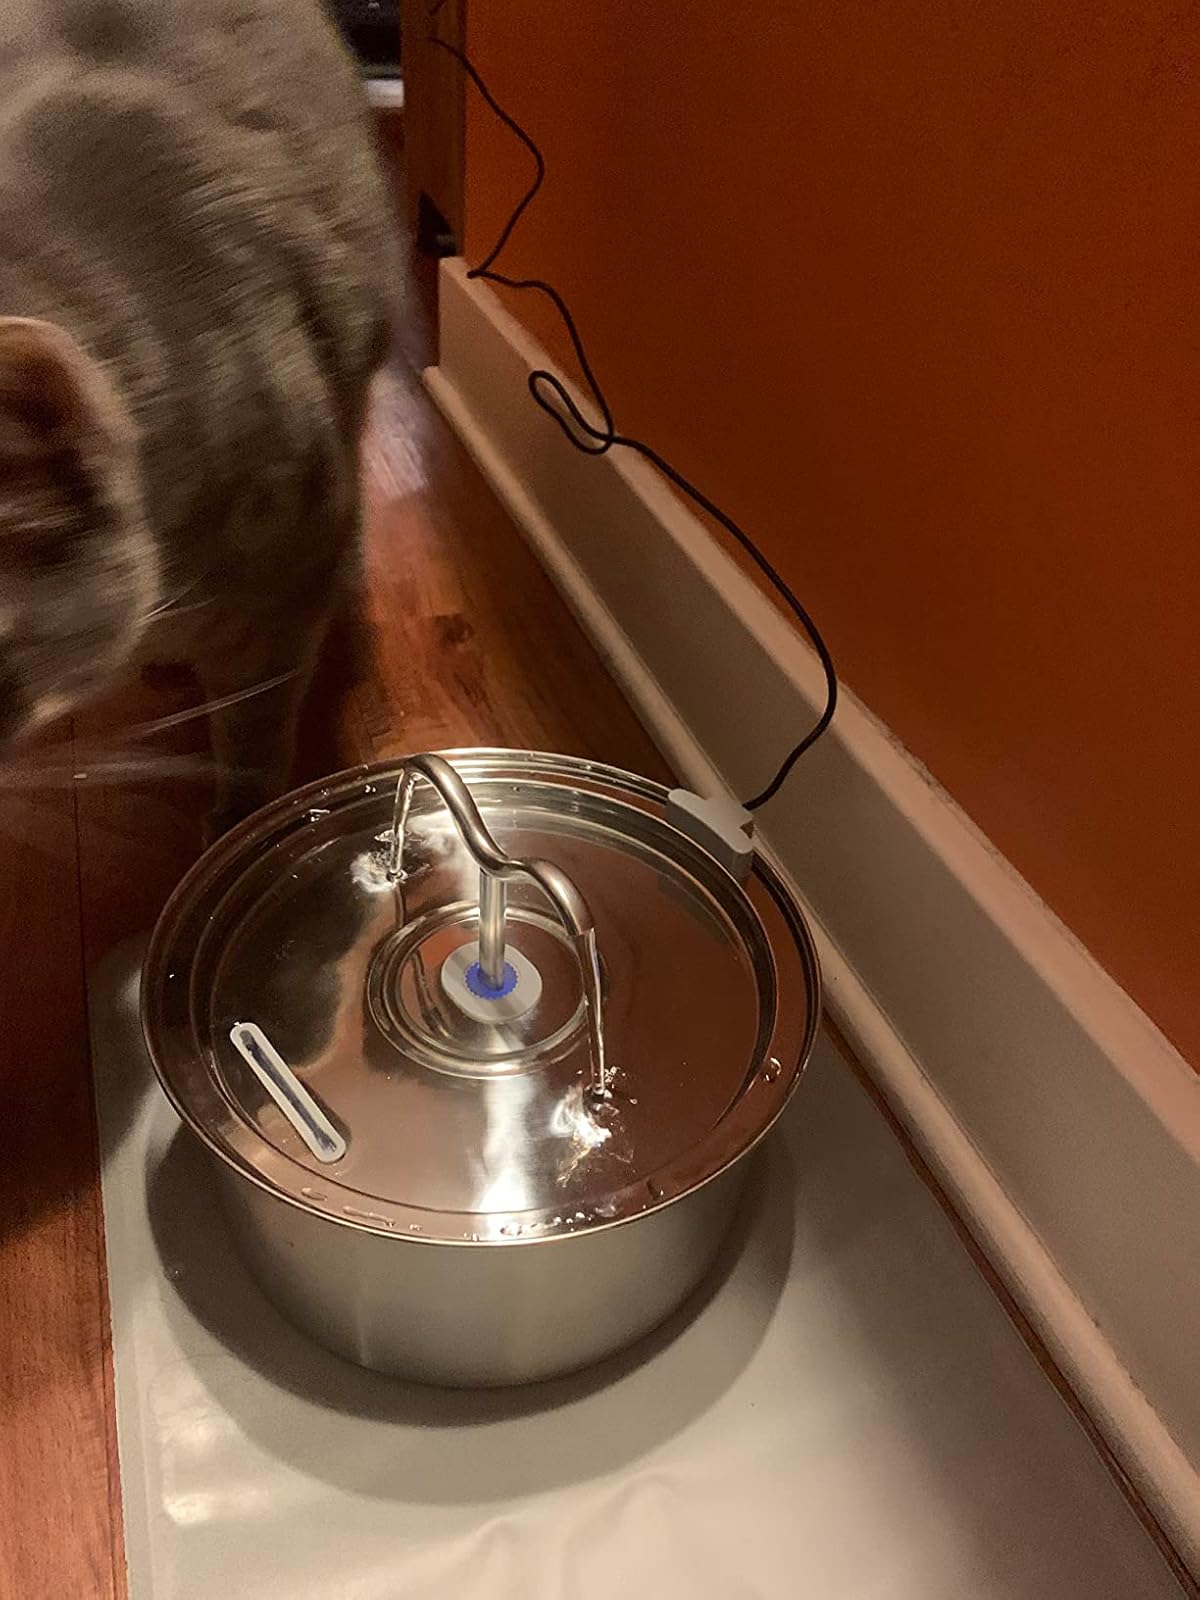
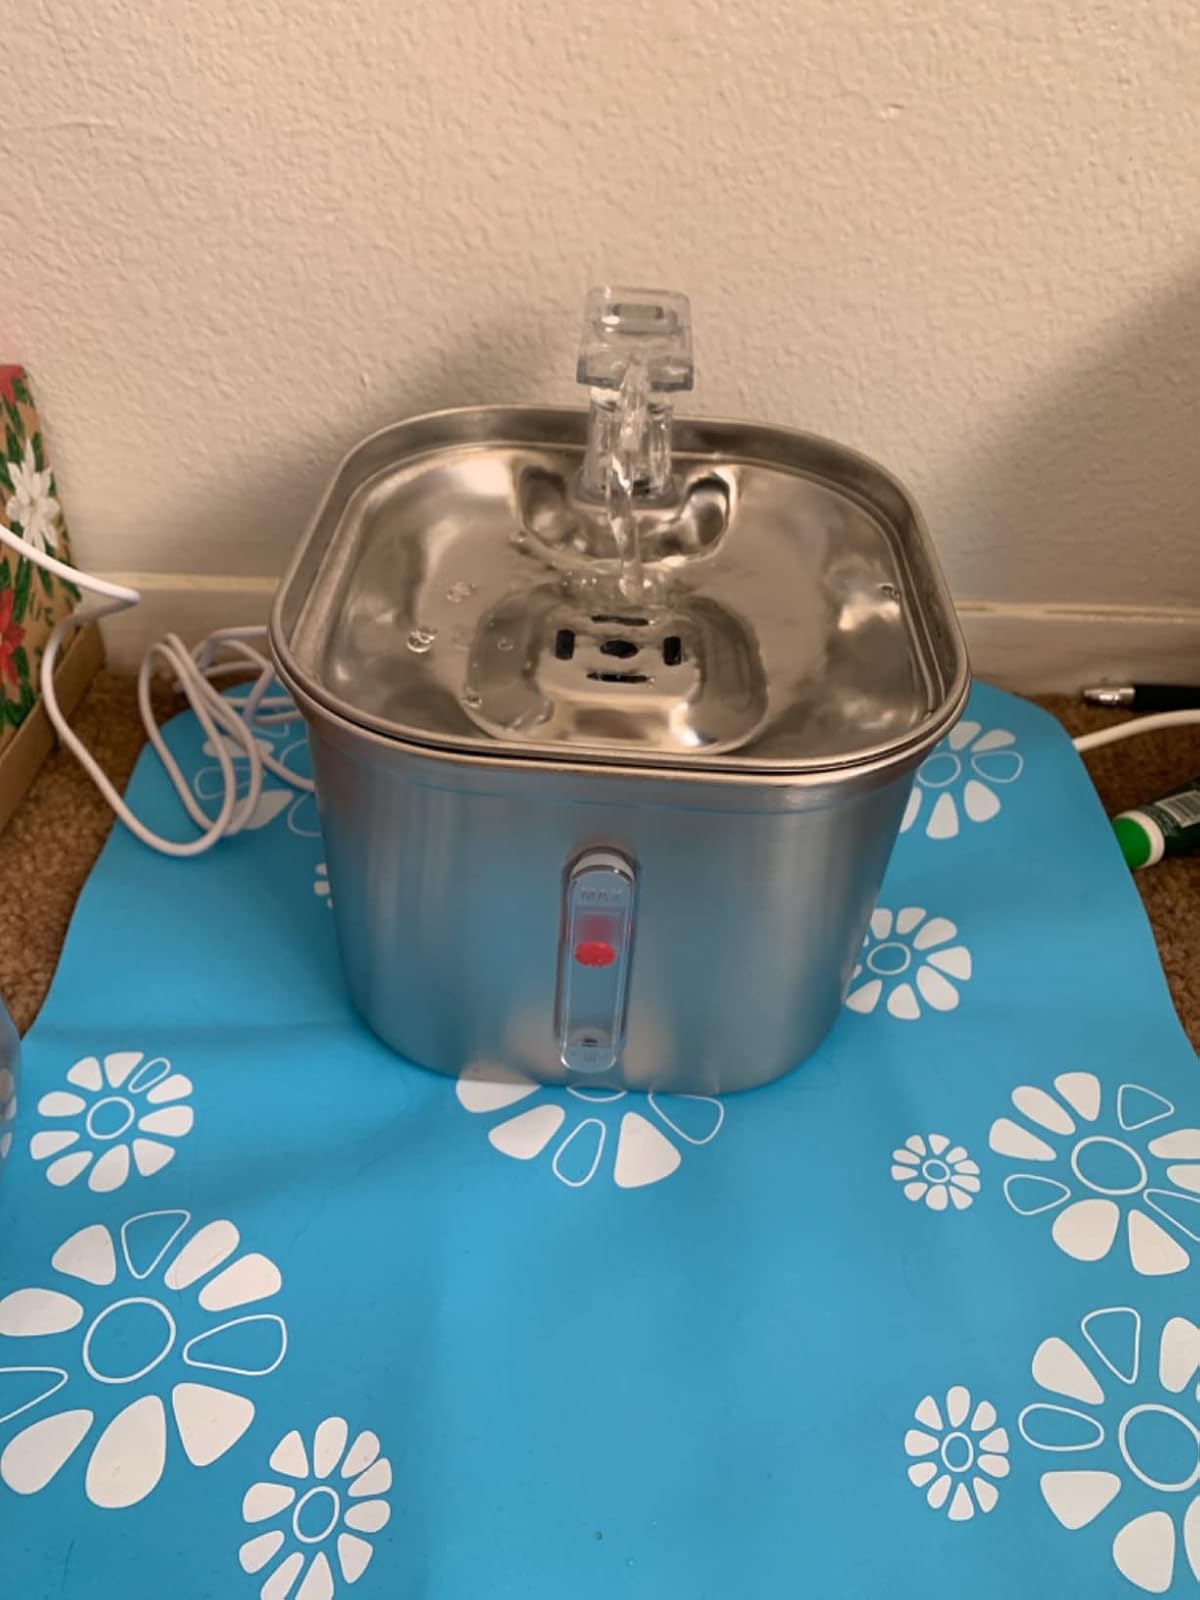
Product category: items_bowl
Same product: no